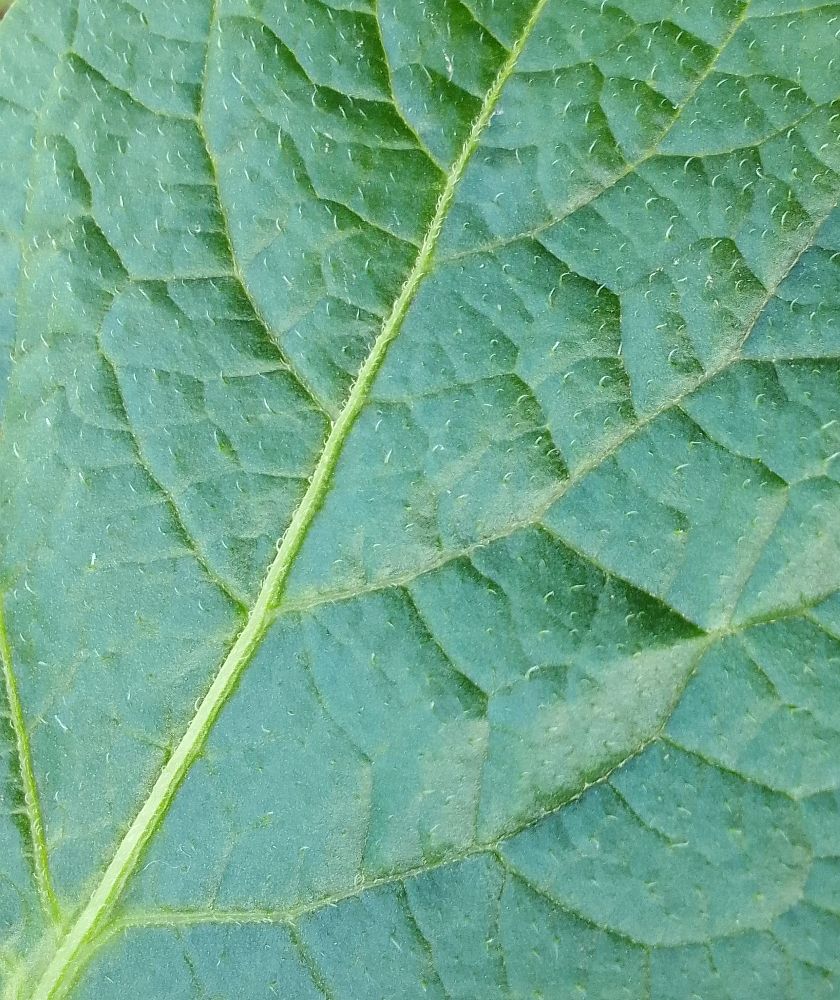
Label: Healthy